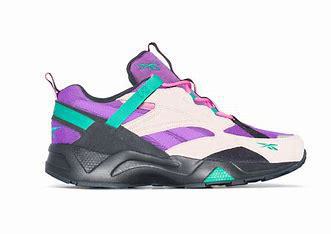
Brand: Reebok
Model: Aztrek 96